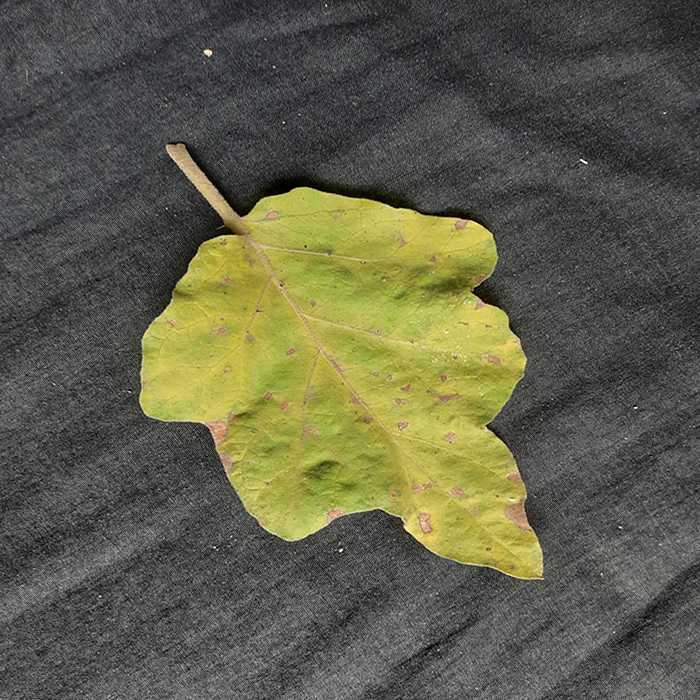
Plant: Eggplant
Label: Eggplant verticillium wilt